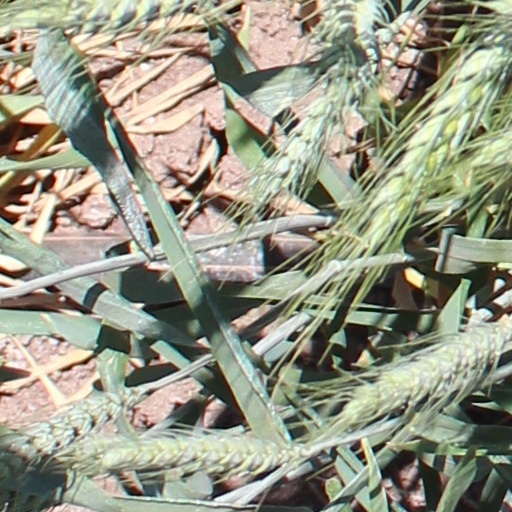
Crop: wheat